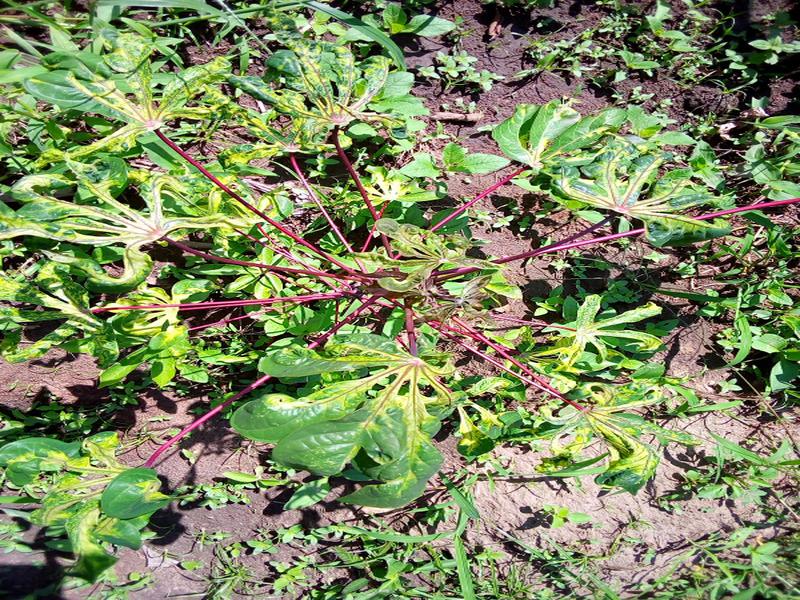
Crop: cassava
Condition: mosaic_disease